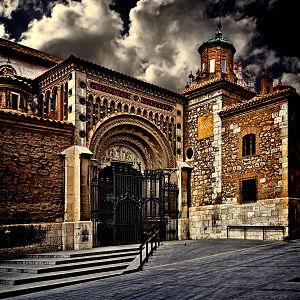
La cathédrale de Teruel est le principal édifice catholique de la ville de Teruel, dans la communauté autonome d'Aragon en Espagne. Elle est un exemple notable de l'architecture mudéjare. Elle fait partie de la liste du patrimoine mondial depuis 1986.